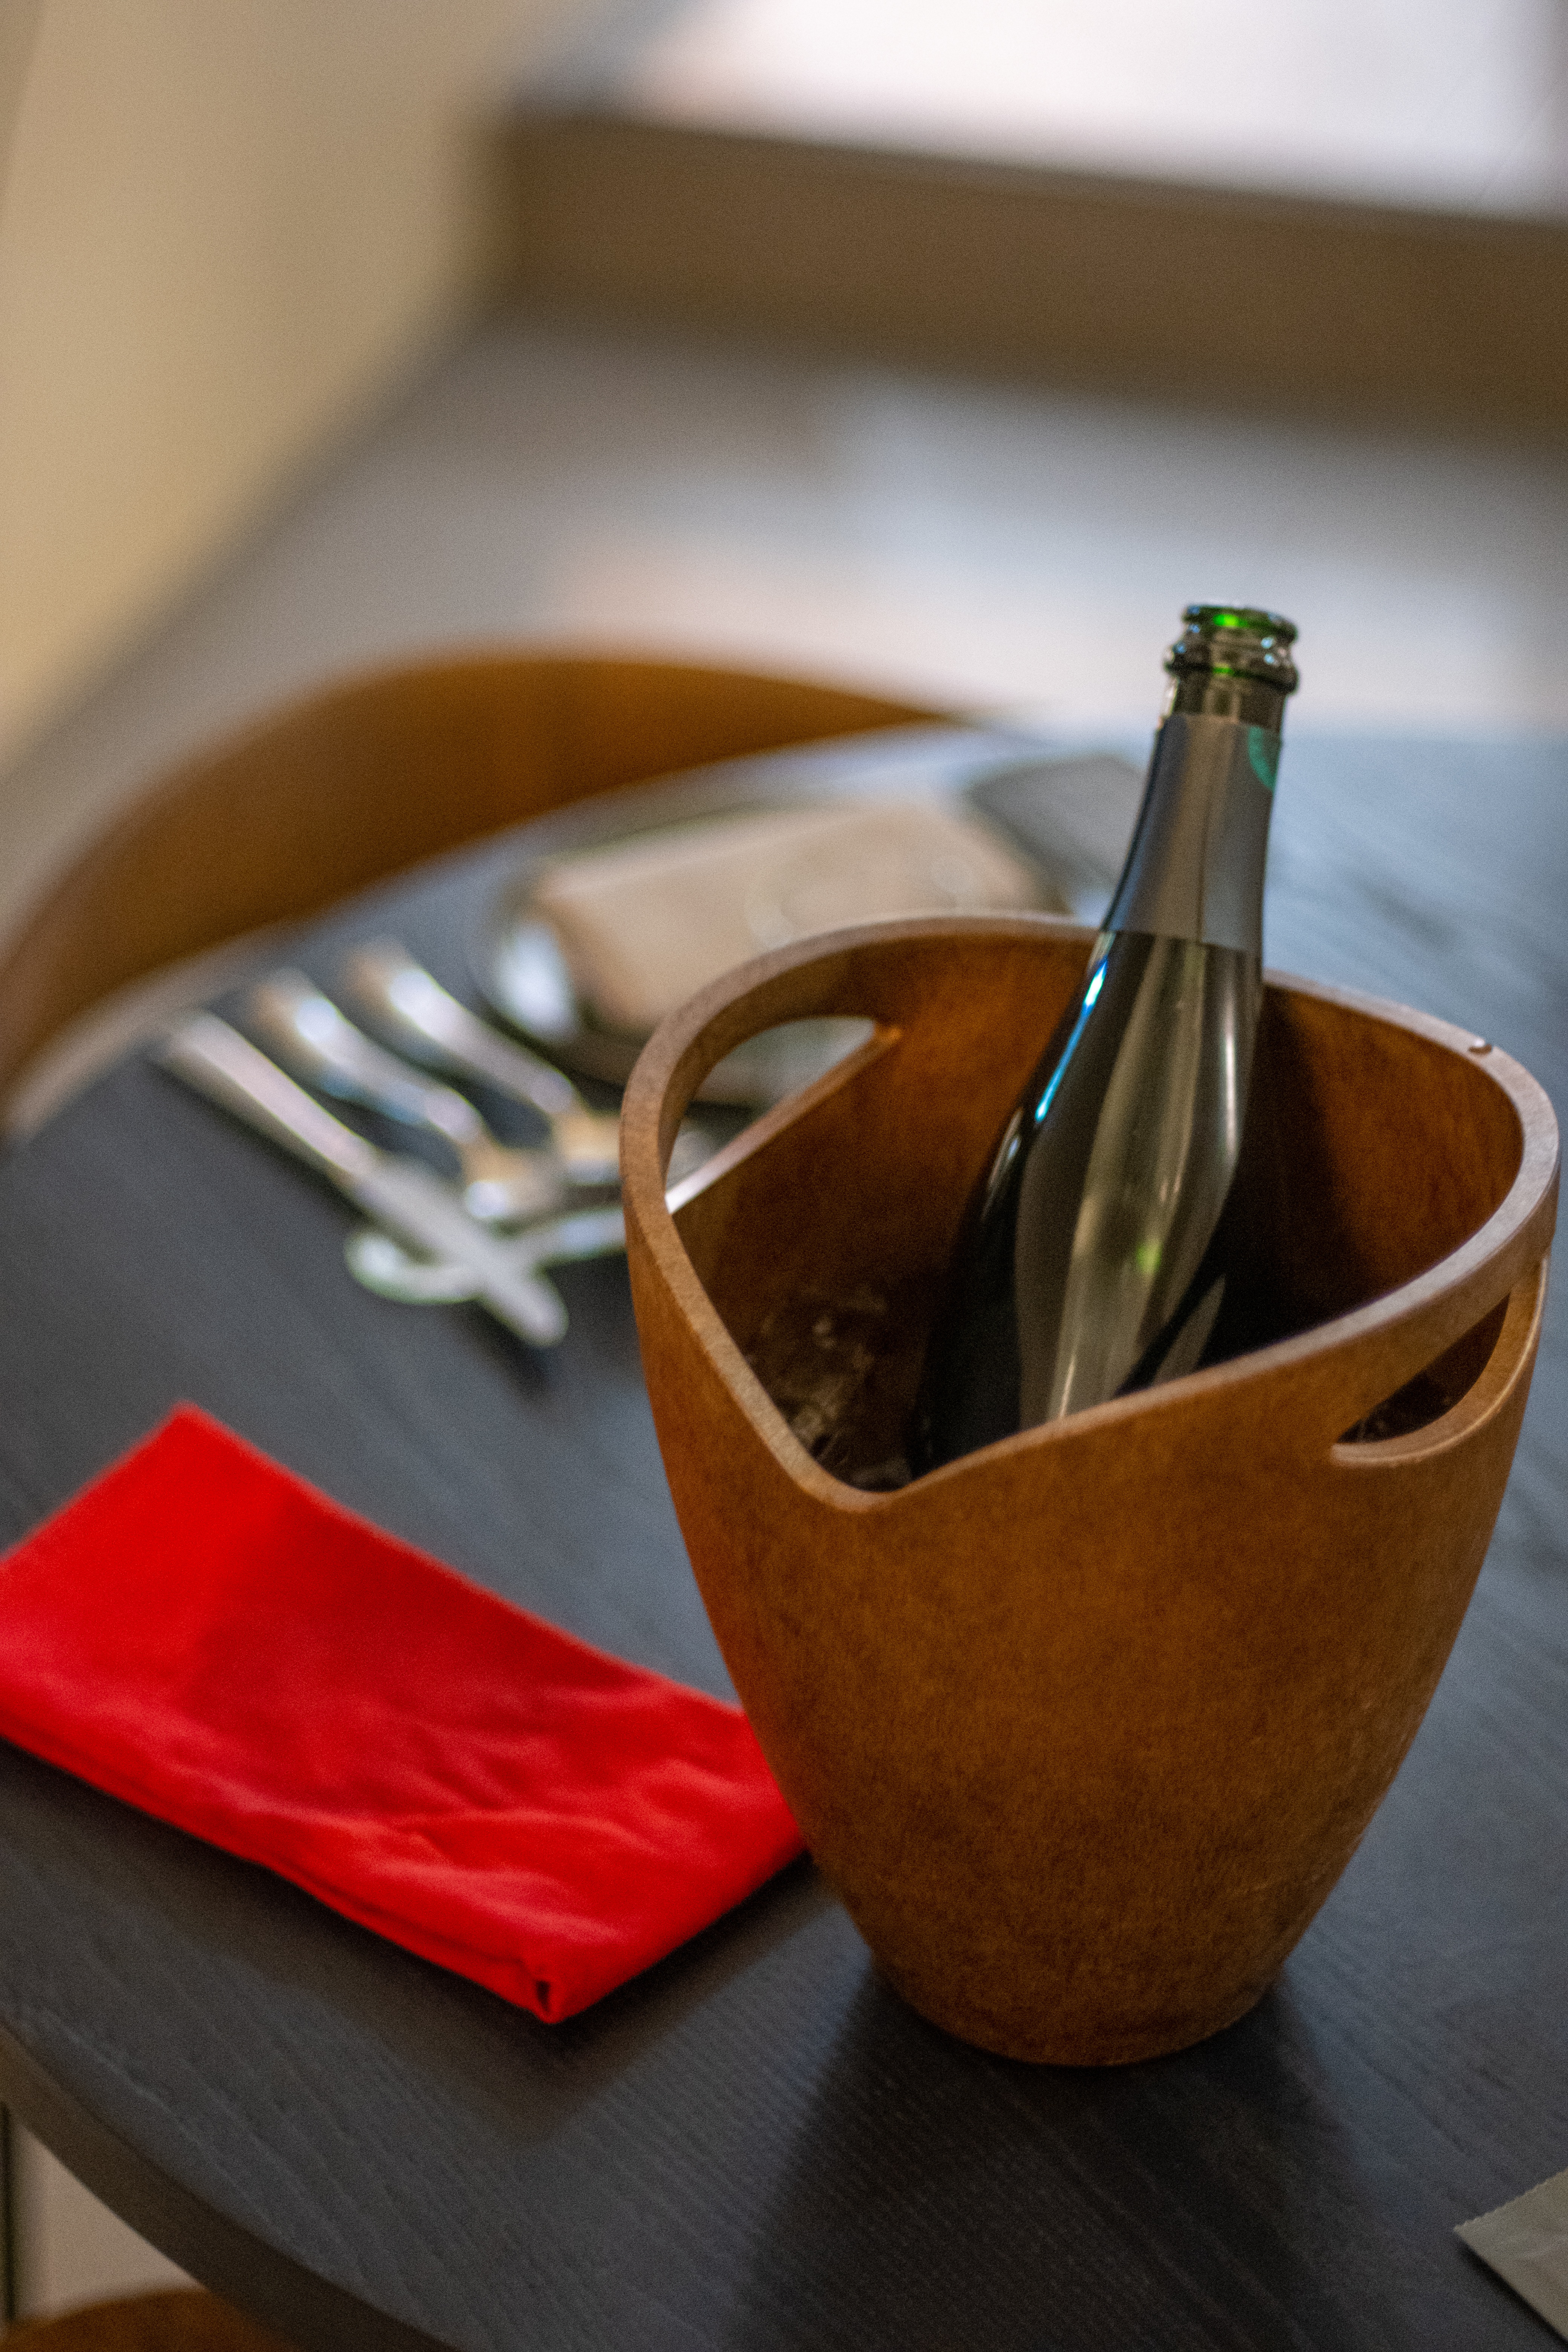
tool, tableware, bottle, drinkware, kitchen utensil, dishware, wine, fork, table, food, ingredient, barware, serveware, plate, wood, cutlery, drink, recipe, glass bottle, tablecloth, wine bottle, napkin, hardwood, bowl, linens, dish, glass, metal, knife, wine glass, distilled beverage, art, cuisine, spoon, still life photography, plywood, ceramic, room, champagne, beer bottle, home accessories, Household silver, la carte food, pottery, office supplies, porcelain, herb, alcohol, still life, chair